Temsalet

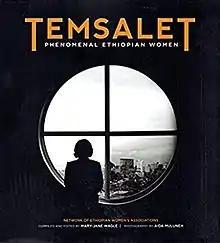
First edition

Temsalet is a book published by the Network of Ethiopian Women's Associations featuring the stories and photographs of 64 accomplished Ethiopian women. Its publication on October 7, 2014 was accompanied by a week-long exhibition, "Faces of Temsalet", featuring photographs by Ethiopian photographer Aïda Muluneh, whose portraits of the women accompany each story in the book.